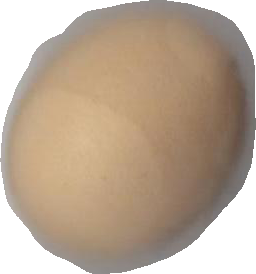
Variety: Grobogan